Robert II of France

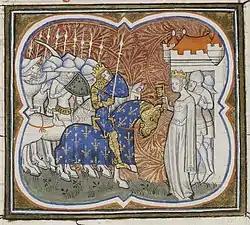
Constance of Arles surrendering to her son Henry I of France. Illumination on parchment from ca. 1375–1380 manuscript. Bibliothèque nationale de France, Fr 2813, folio 177 recto.

After October 1002 and before August 1004, Robert II contracted his third and last marriage with the 17-year-old Constance (a distant princess, to avoid any close relationship), daughter of Count William I of Arles and Provence and his wife Adelaide-Blanche of Anjou. The new Queen's parents were prestigious in their own right: Count William I was nicknamed "the Liberator" ("le Libérateur") thanks to his victories against the Saracens, and Countess Adelaide-Blanche's blood relations with the House of Ingelger allowed Robert II to restored his alliance with them. Six children born from Constance's marriage to Robert II are recorded: